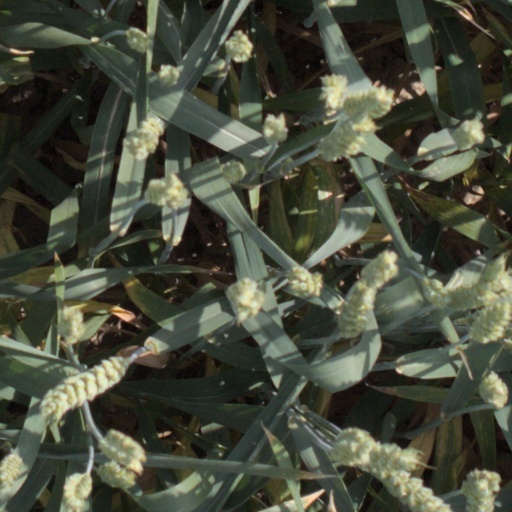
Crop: wheat